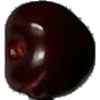
Label: cherry